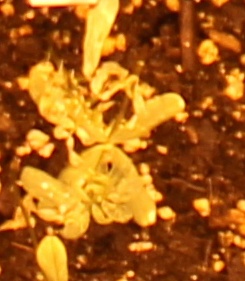
Label: Lentil